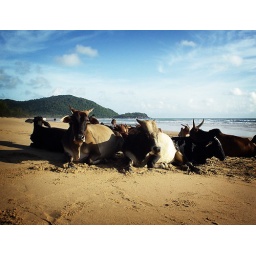
Calm as a Hindu cow on a beach in Goa